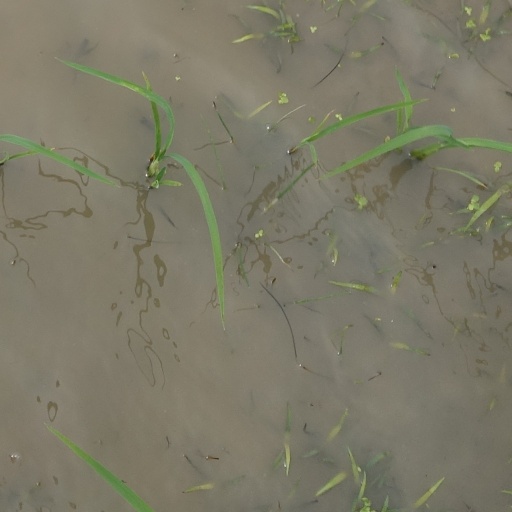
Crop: rice